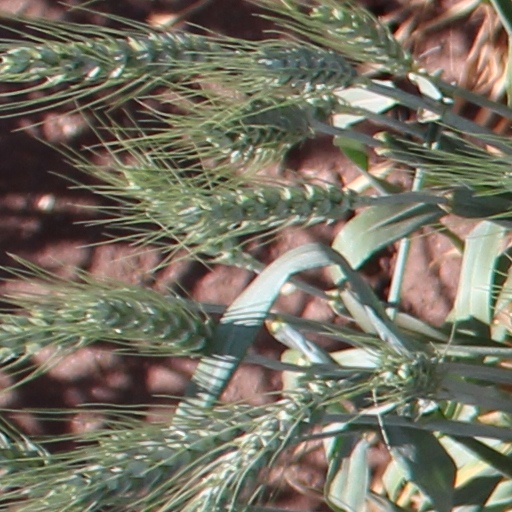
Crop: wheat